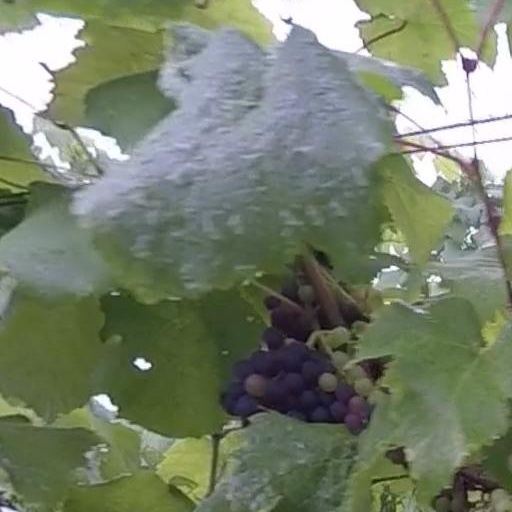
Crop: grape